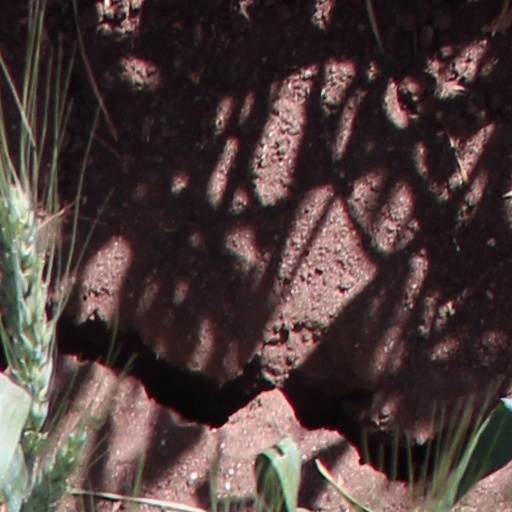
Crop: wheat